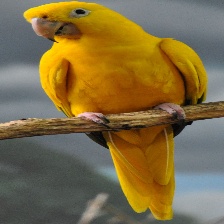
Species: GOLDEN PARAKEET
Scientific name: GUARUBA GUAROUBA